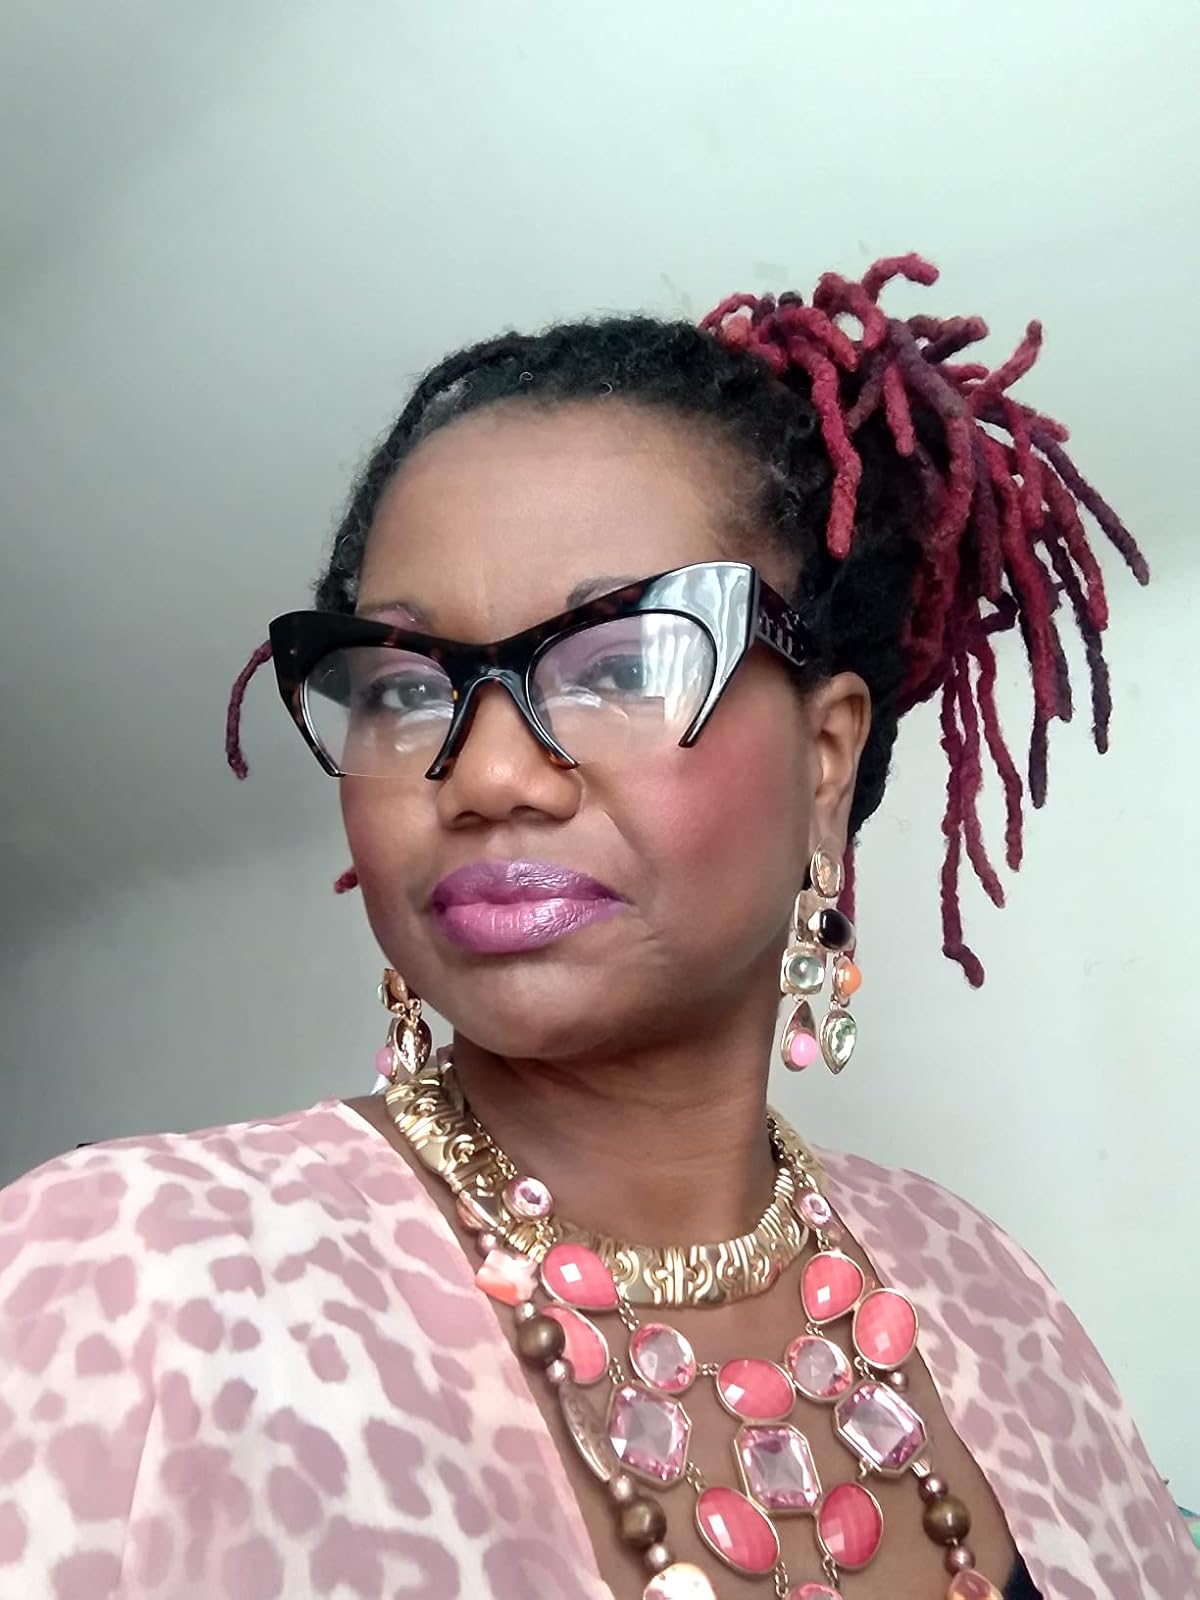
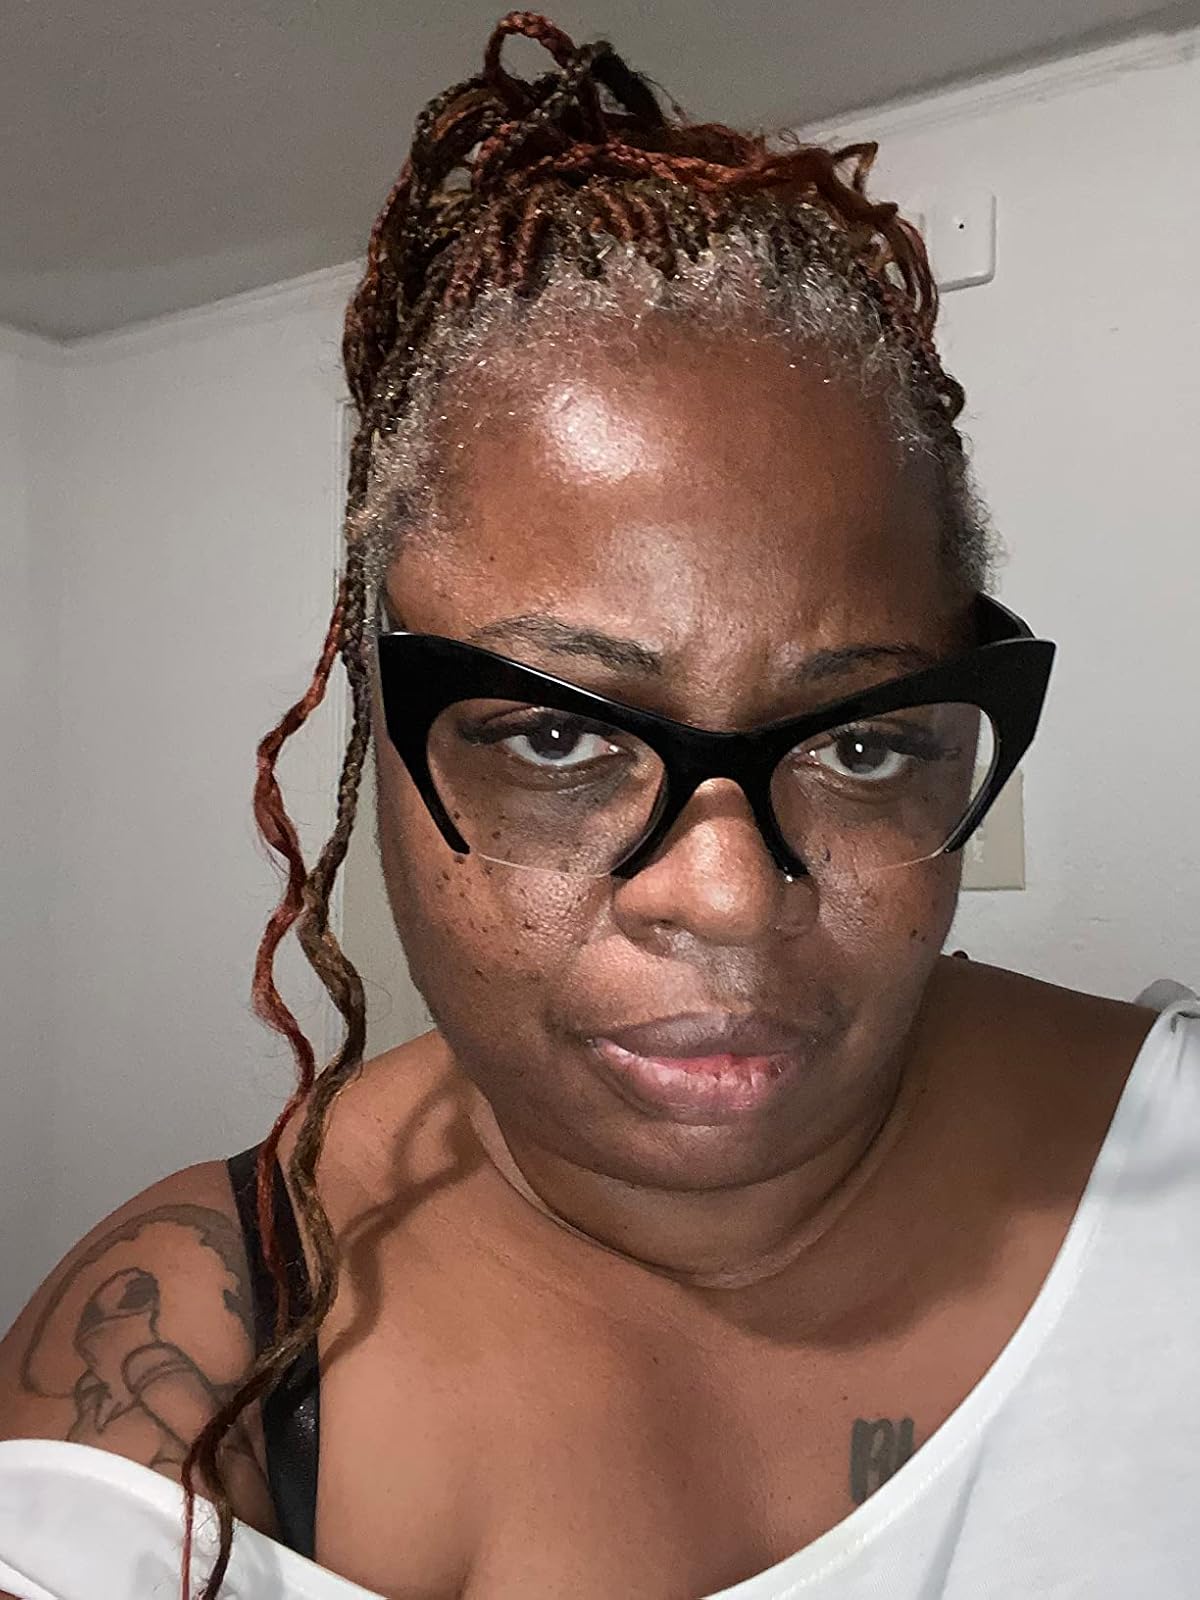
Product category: accessories_sunglasses
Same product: yes